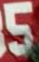
Number: 5